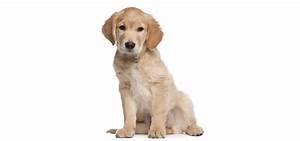
Label: dog